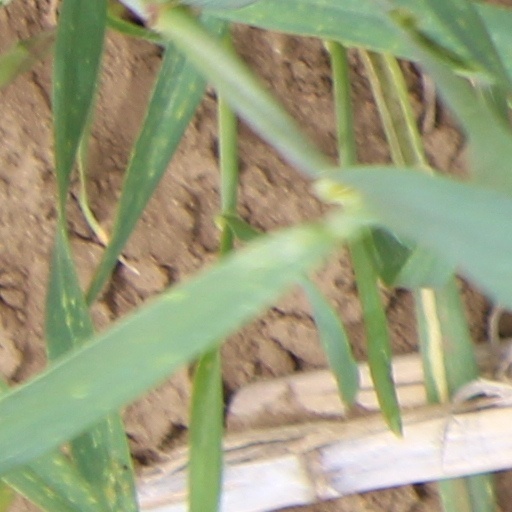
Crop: wheat